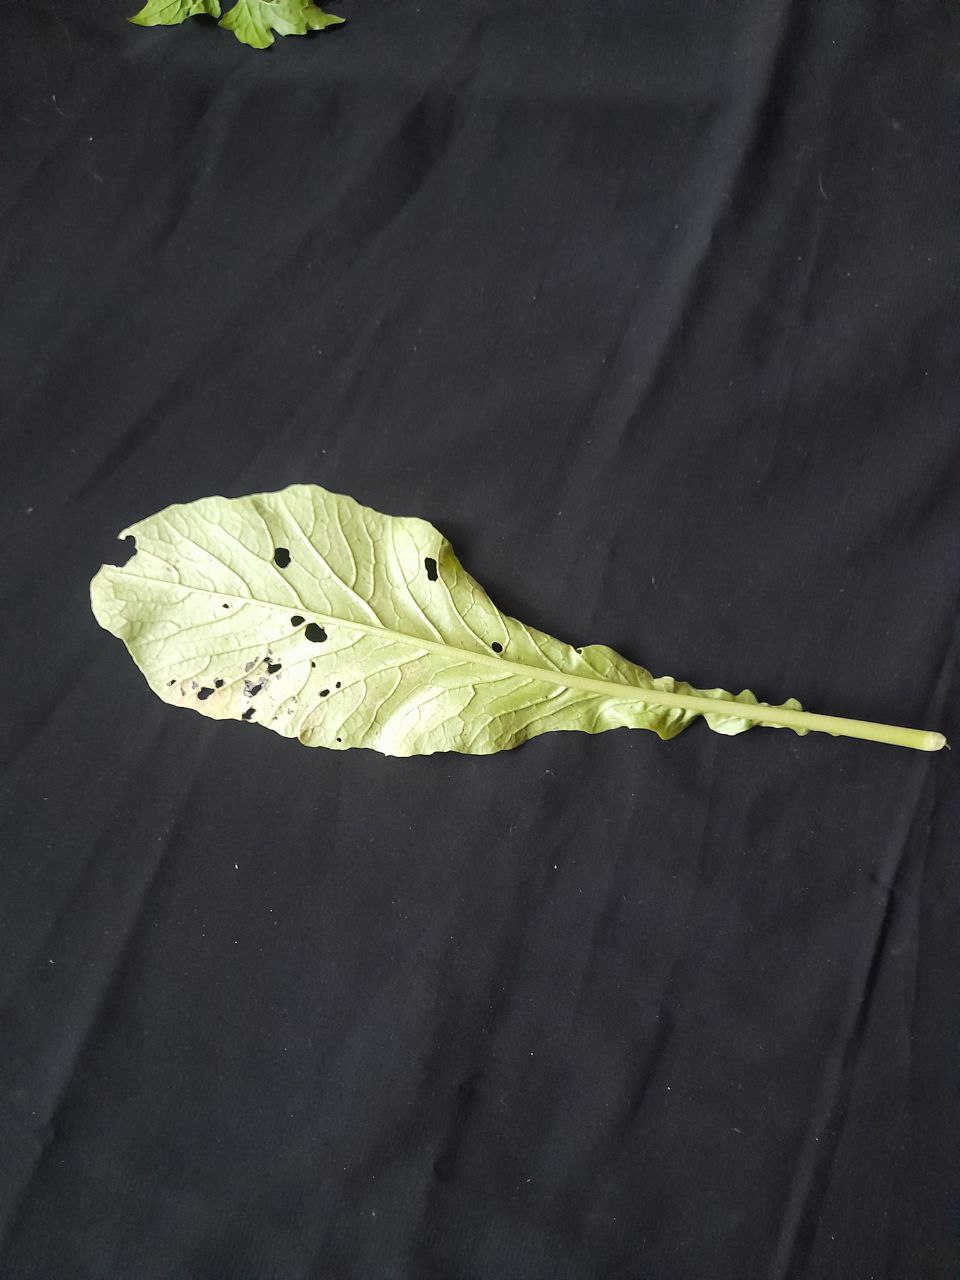
Label: flea beetle